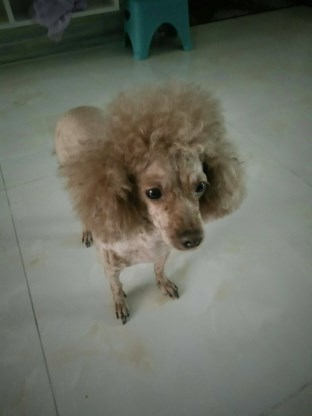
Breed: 7449-n000128-teddy